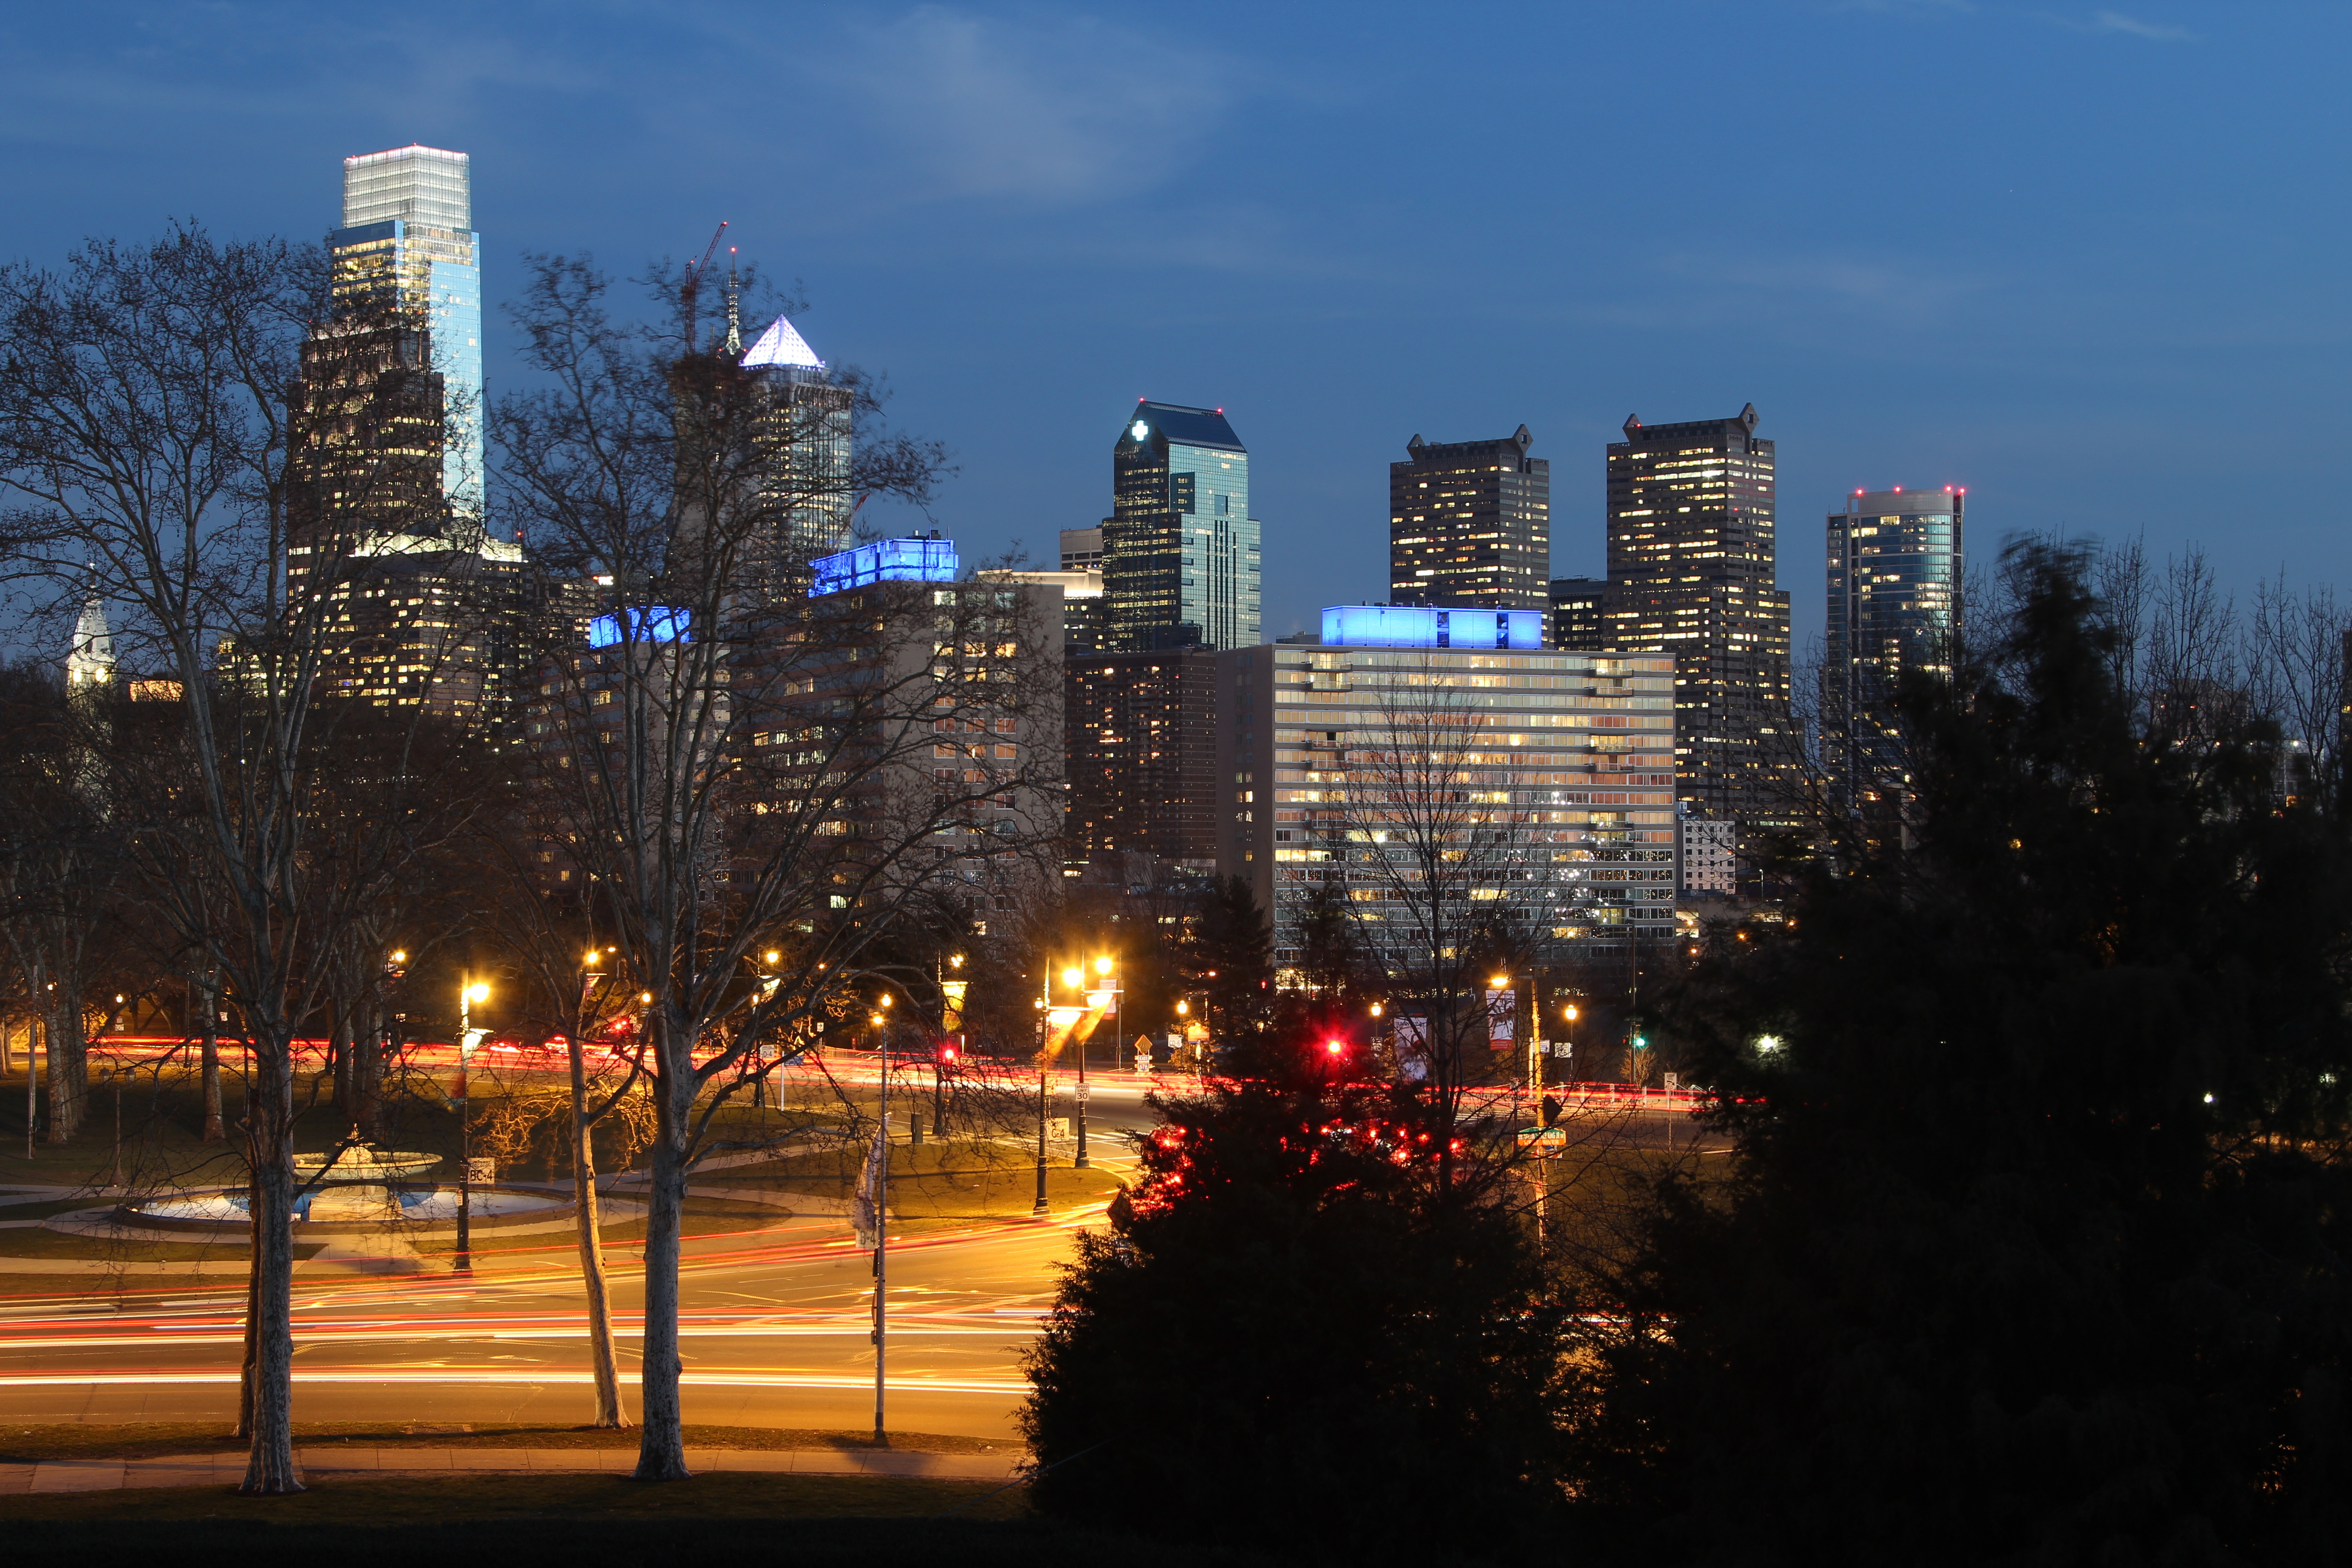
horizon, architecture, sunset, skyline, street, night, city, skyscraper, urban, cityscape, downtown, dusk, evening, reflection, landmark, long exposure, tower block, lights, skyscrapers, buildings, metropolis, urban area, residential area, light streaks, human settlement, metropolitan area